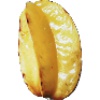
Label: Carambula 1